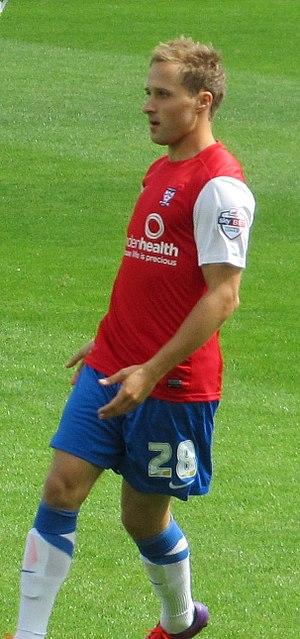
Sander Puri, né le 7 mai 1988 à Tartu en RSS d'Estonie, est un footballeur estonien. Il évolue depuis février 2015 avec le club irlandais des Sligo Rovers.